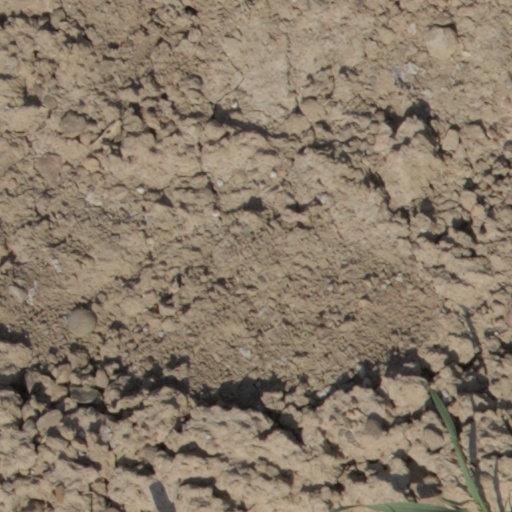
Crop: wheat